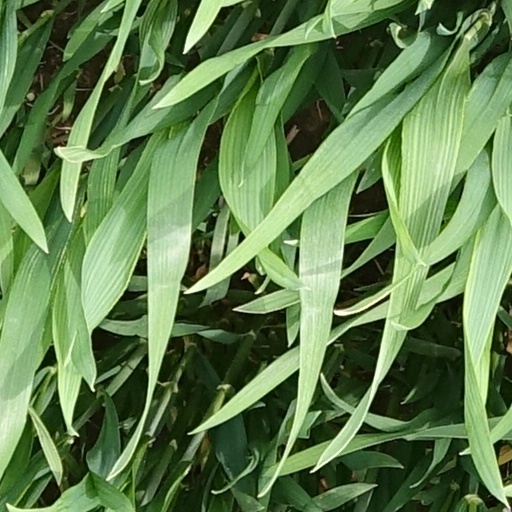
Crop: wheat